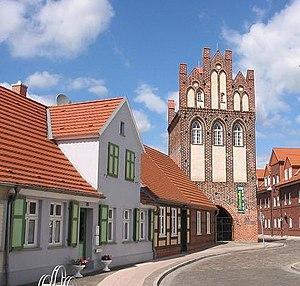
La Prignitz est un territoire allemand situé au nord-ouest du Brandebourg. Une petite partie du territoire historique de la Prignitz se trouve dans l’actuel État du Mecklembourg-Poméranie-Occidentale, près de Ludwigslust et Parchim, ainsi qu’en Saxe-Anhalt, près d’Havelberg. La partie occidentale de la Prignitz historique recouvre surtout l’arrondissement de Prignitz et une partie de l’arrondissement de Prignitz-de-l’Est-Ruppin.